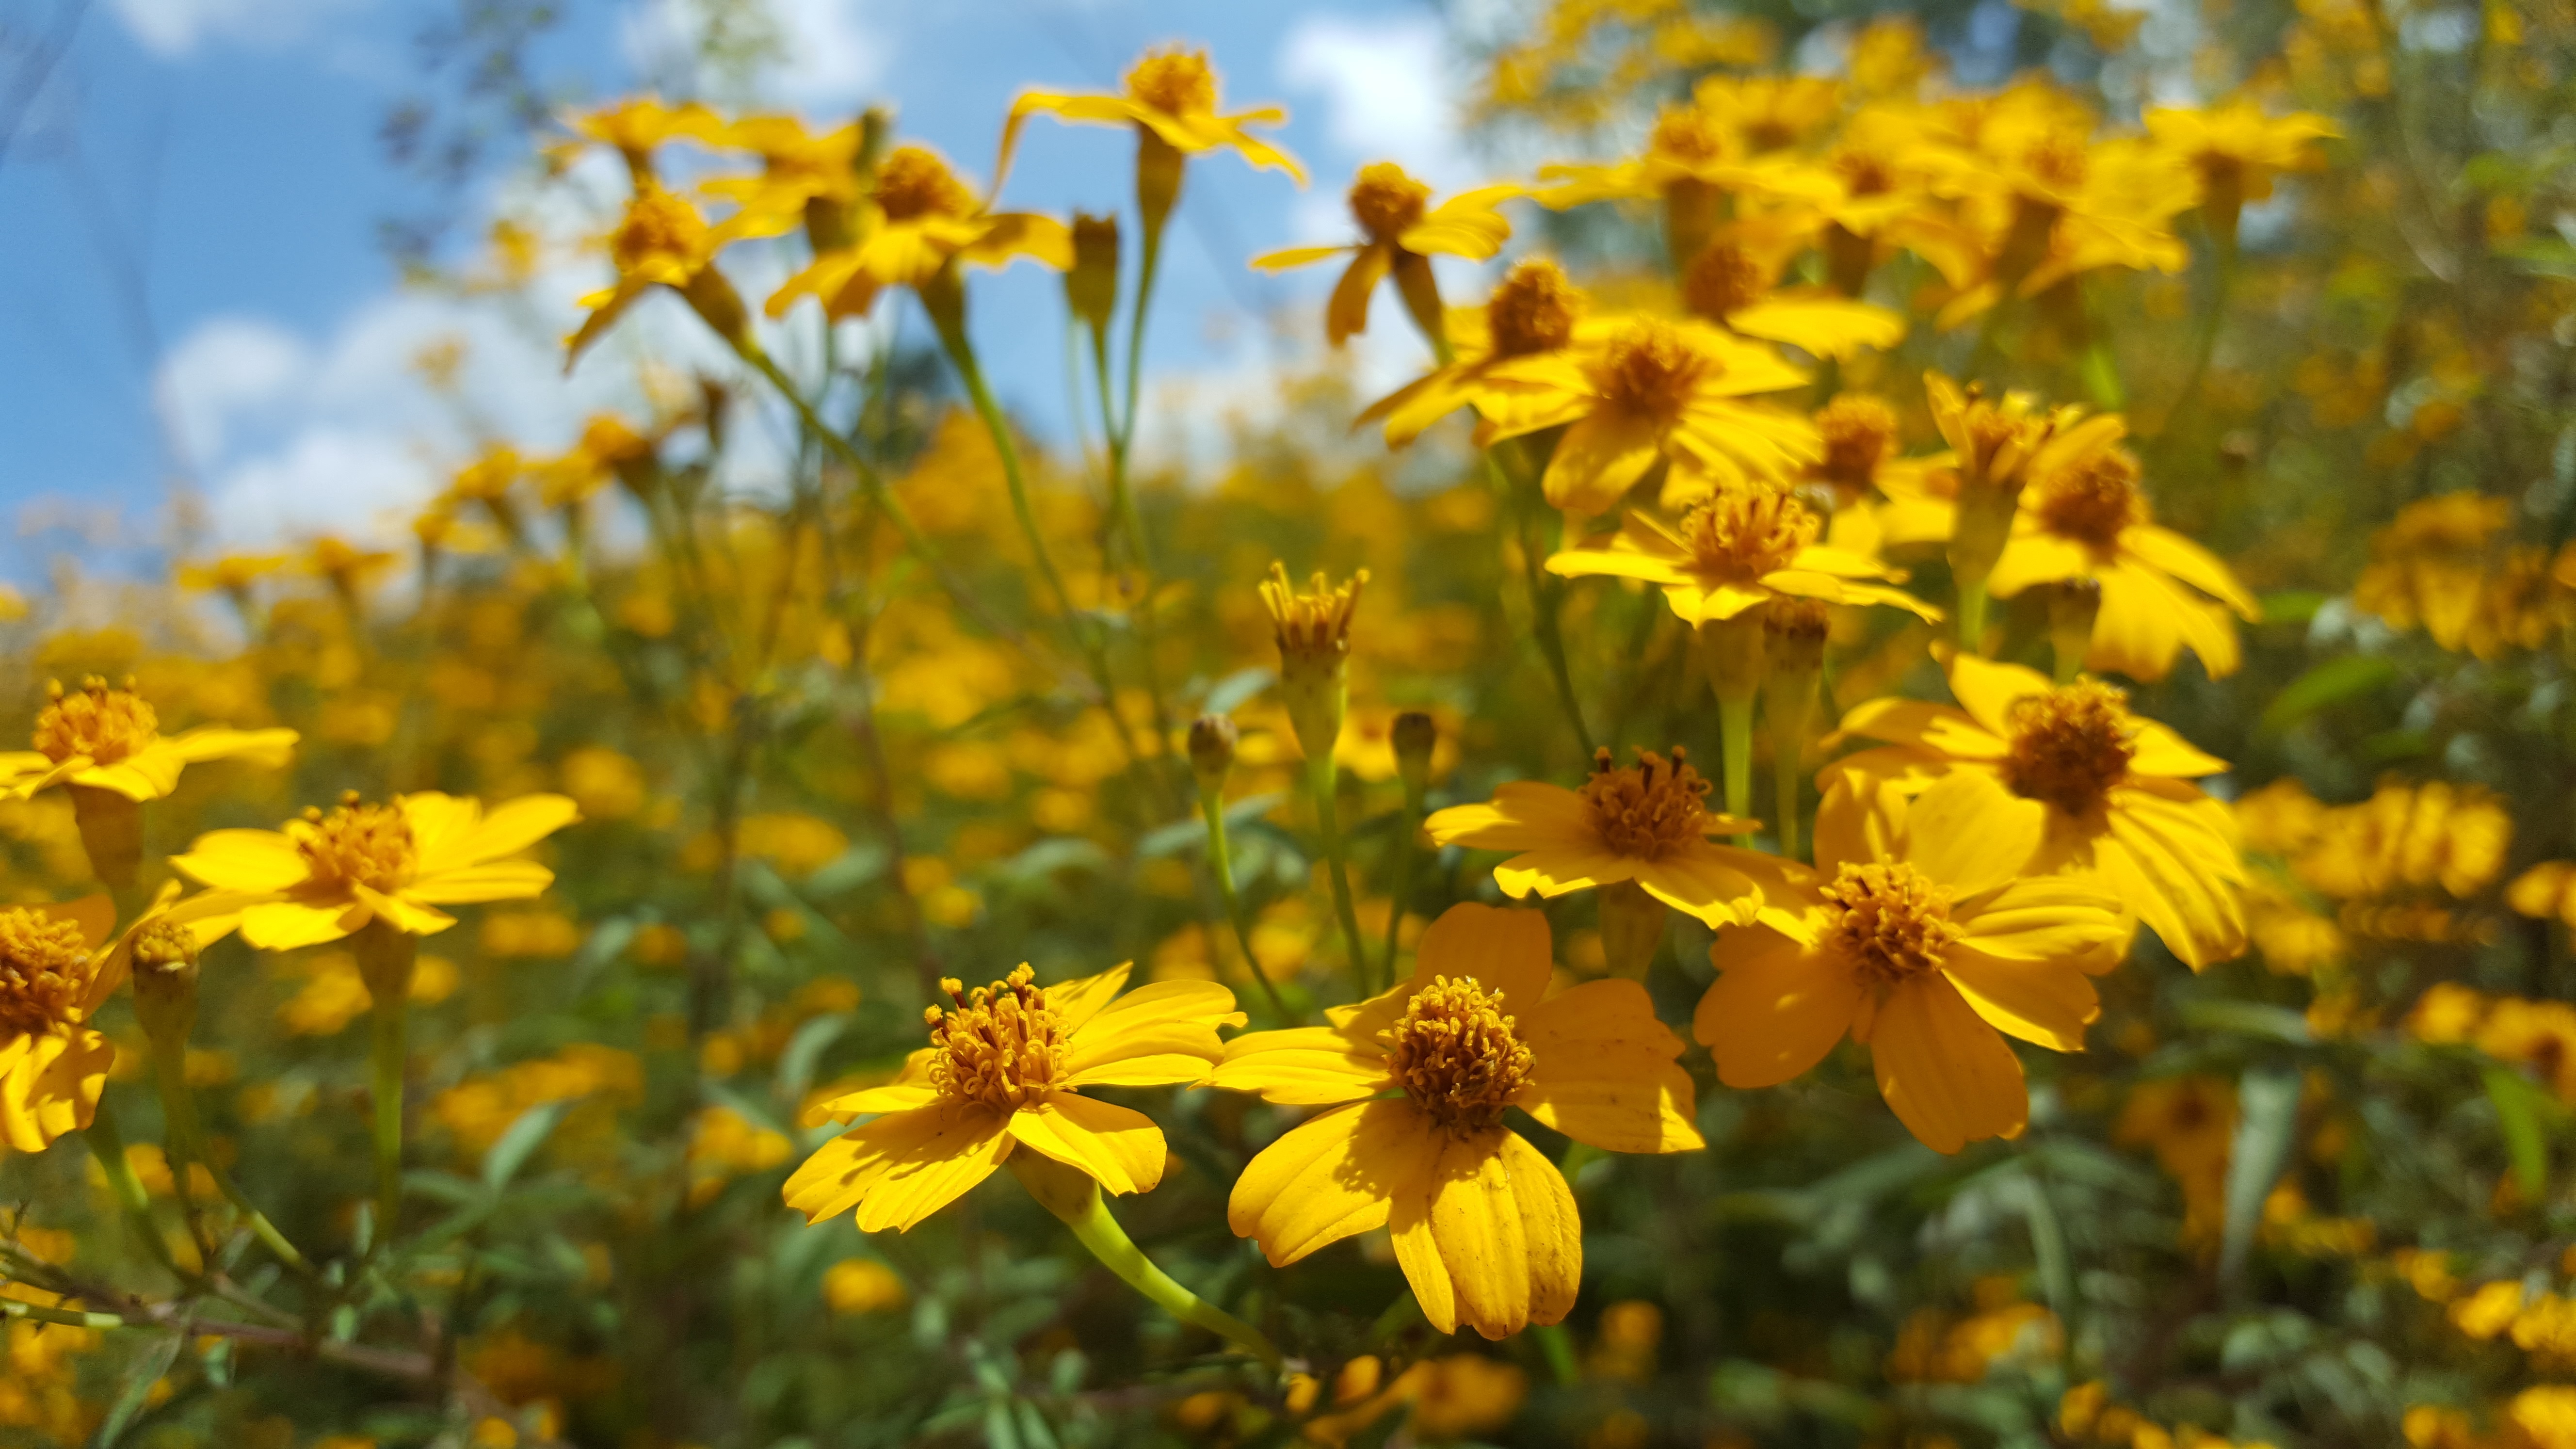
nature, blossom, plant, sky, field, meadow, prairie, sunlight, flower, green, produce, autumn, yellow, flora, rapeseed, wildflower, chrysanthemum, macro photography, white cloud, flowering plant, daisy family, land plant